Chiara Lauvergnac

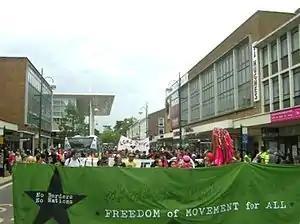
A No Borders demonstration at Crawley, 2007

Lauvergnac is a campaigner for the rights of migrants and asylum seekers. In 2006, she protested outside the Haslar detention centre in Hampshire. In 2009, she was part of a group that protested at Tinsley House Immigration Removal Centre at Gatwick against the use of charter flights to deport failed asylum seekers and others to Kurdistan in Iraq. She was arrested and convicted of aggravated trespass and given a conditional discharge.